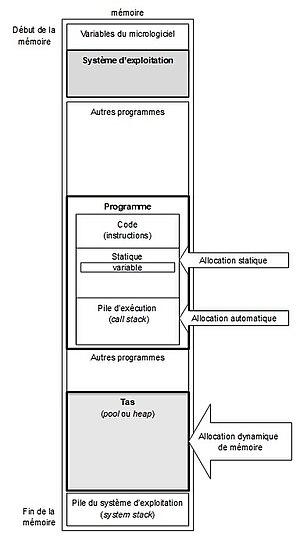
Représentation graphique des trois modes d'allocation en mémoire.
L'allocation de mémoire vive désigne les techniques et les algorithmes sous-jacents permettant de réserver de la mémoire vive à un programme informatique pour son exécution.